The Evil Next Door

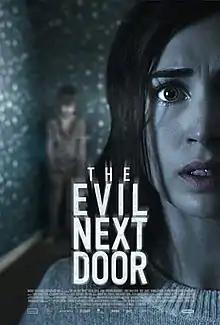
UK film poster

The Evil Next Door is a 2020 Swedish mystery horror drama film written and directed by Oskar Mellander and Tord Danielsson in their feature film debut. The film premiered in Sweden on 23 October 2020.